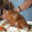
Label: dog